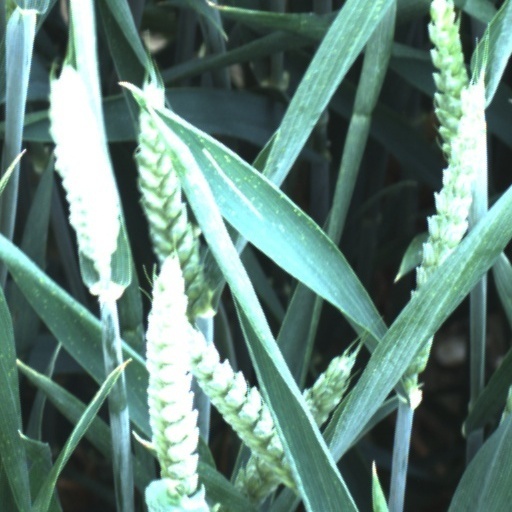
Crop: wheat